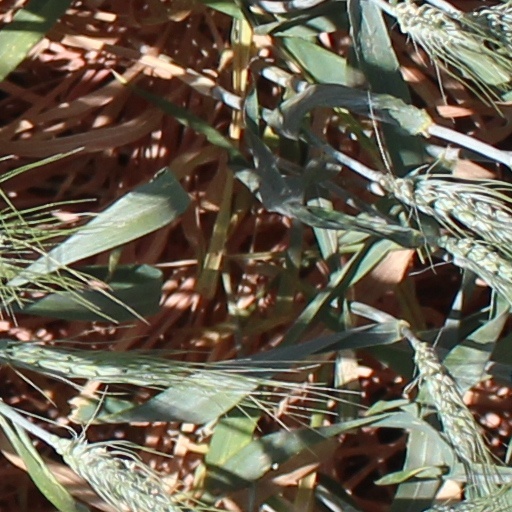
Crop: wheat